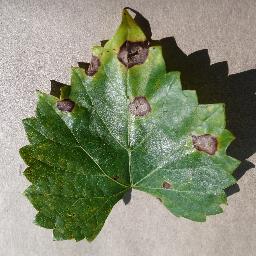
Label: Grape___Black_rot